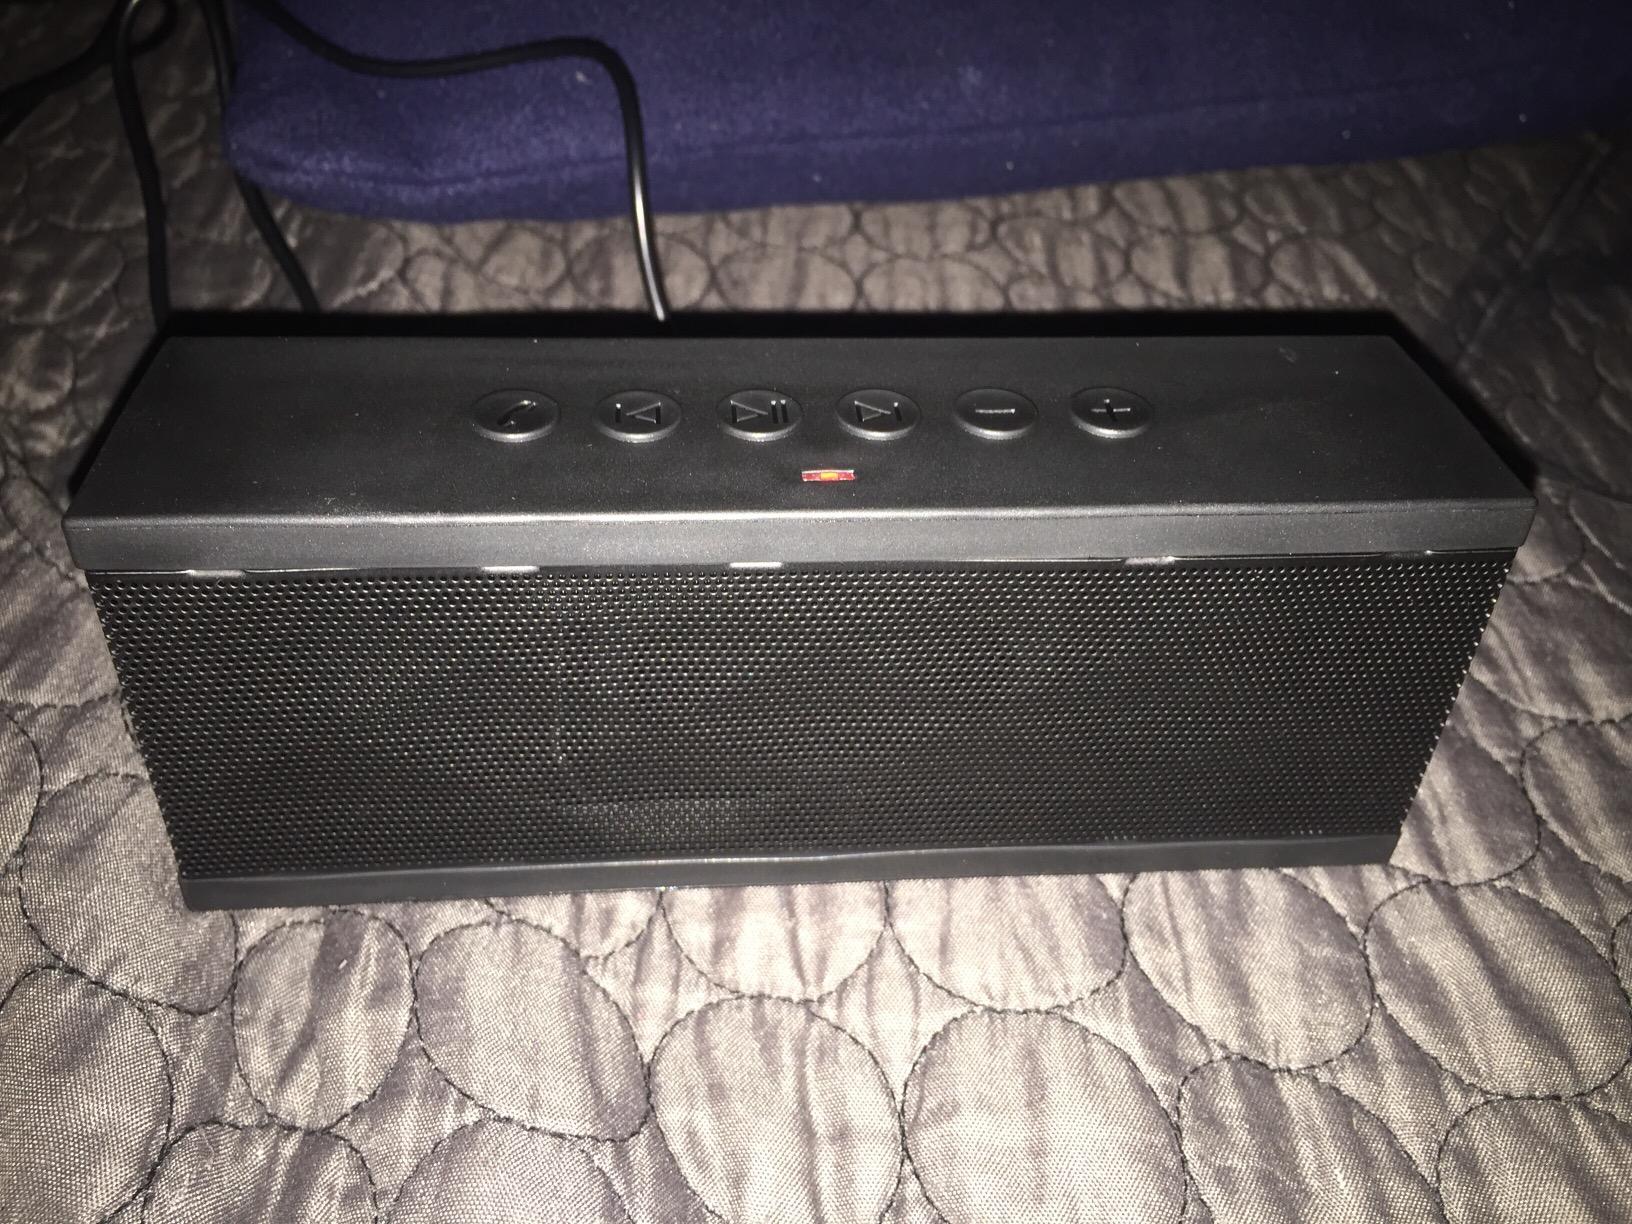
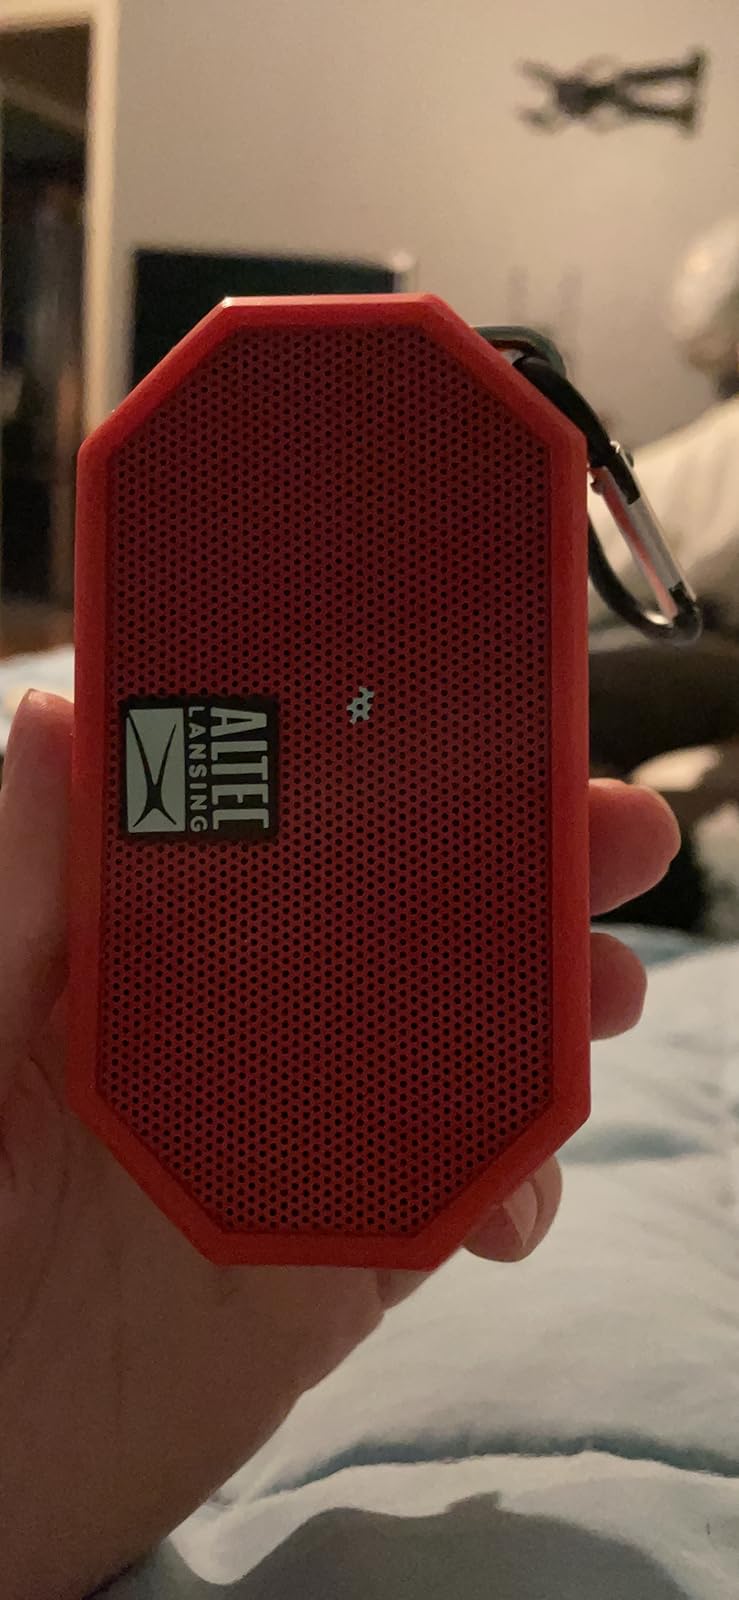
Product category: speaker
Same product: no